An Actor Prepares (film)

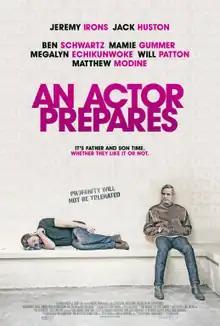
Theatrical release poster

An Actor Prepares is a comedy film directed by Steve Clark and written by Clark and Thomas Moffett. The film stars Jeremy Irons, Jack Huston, Mamie Gummer, Ben Schwartz, Matthew Modine, and Frankie Faison. It was released on August 31, 2018, by Gravitas Ventures.